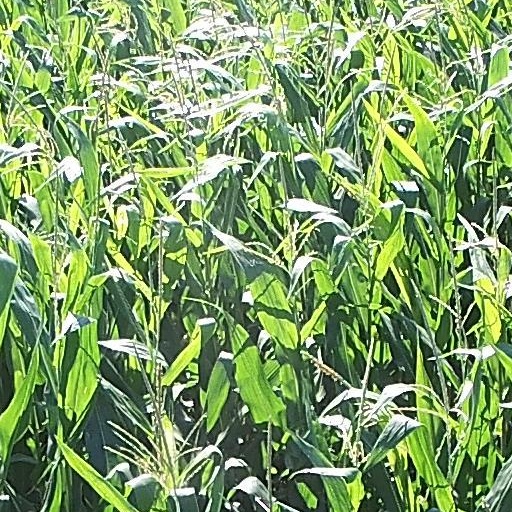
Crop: maize; corn